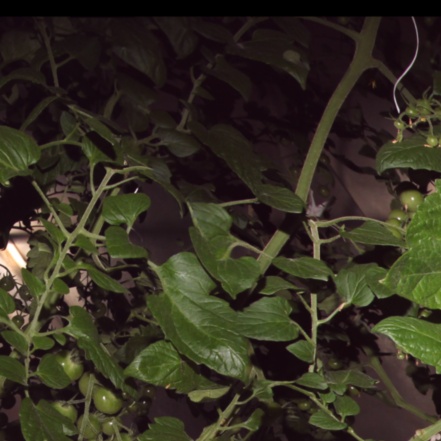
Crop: tomato